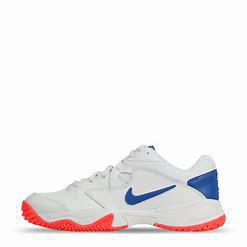
Brand: Nike
Model: Court Lite 2